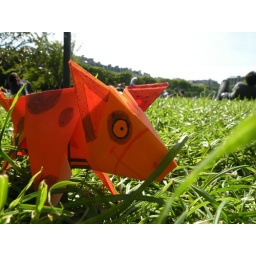
The creation of this paper cow has been photographed step by step ;-)